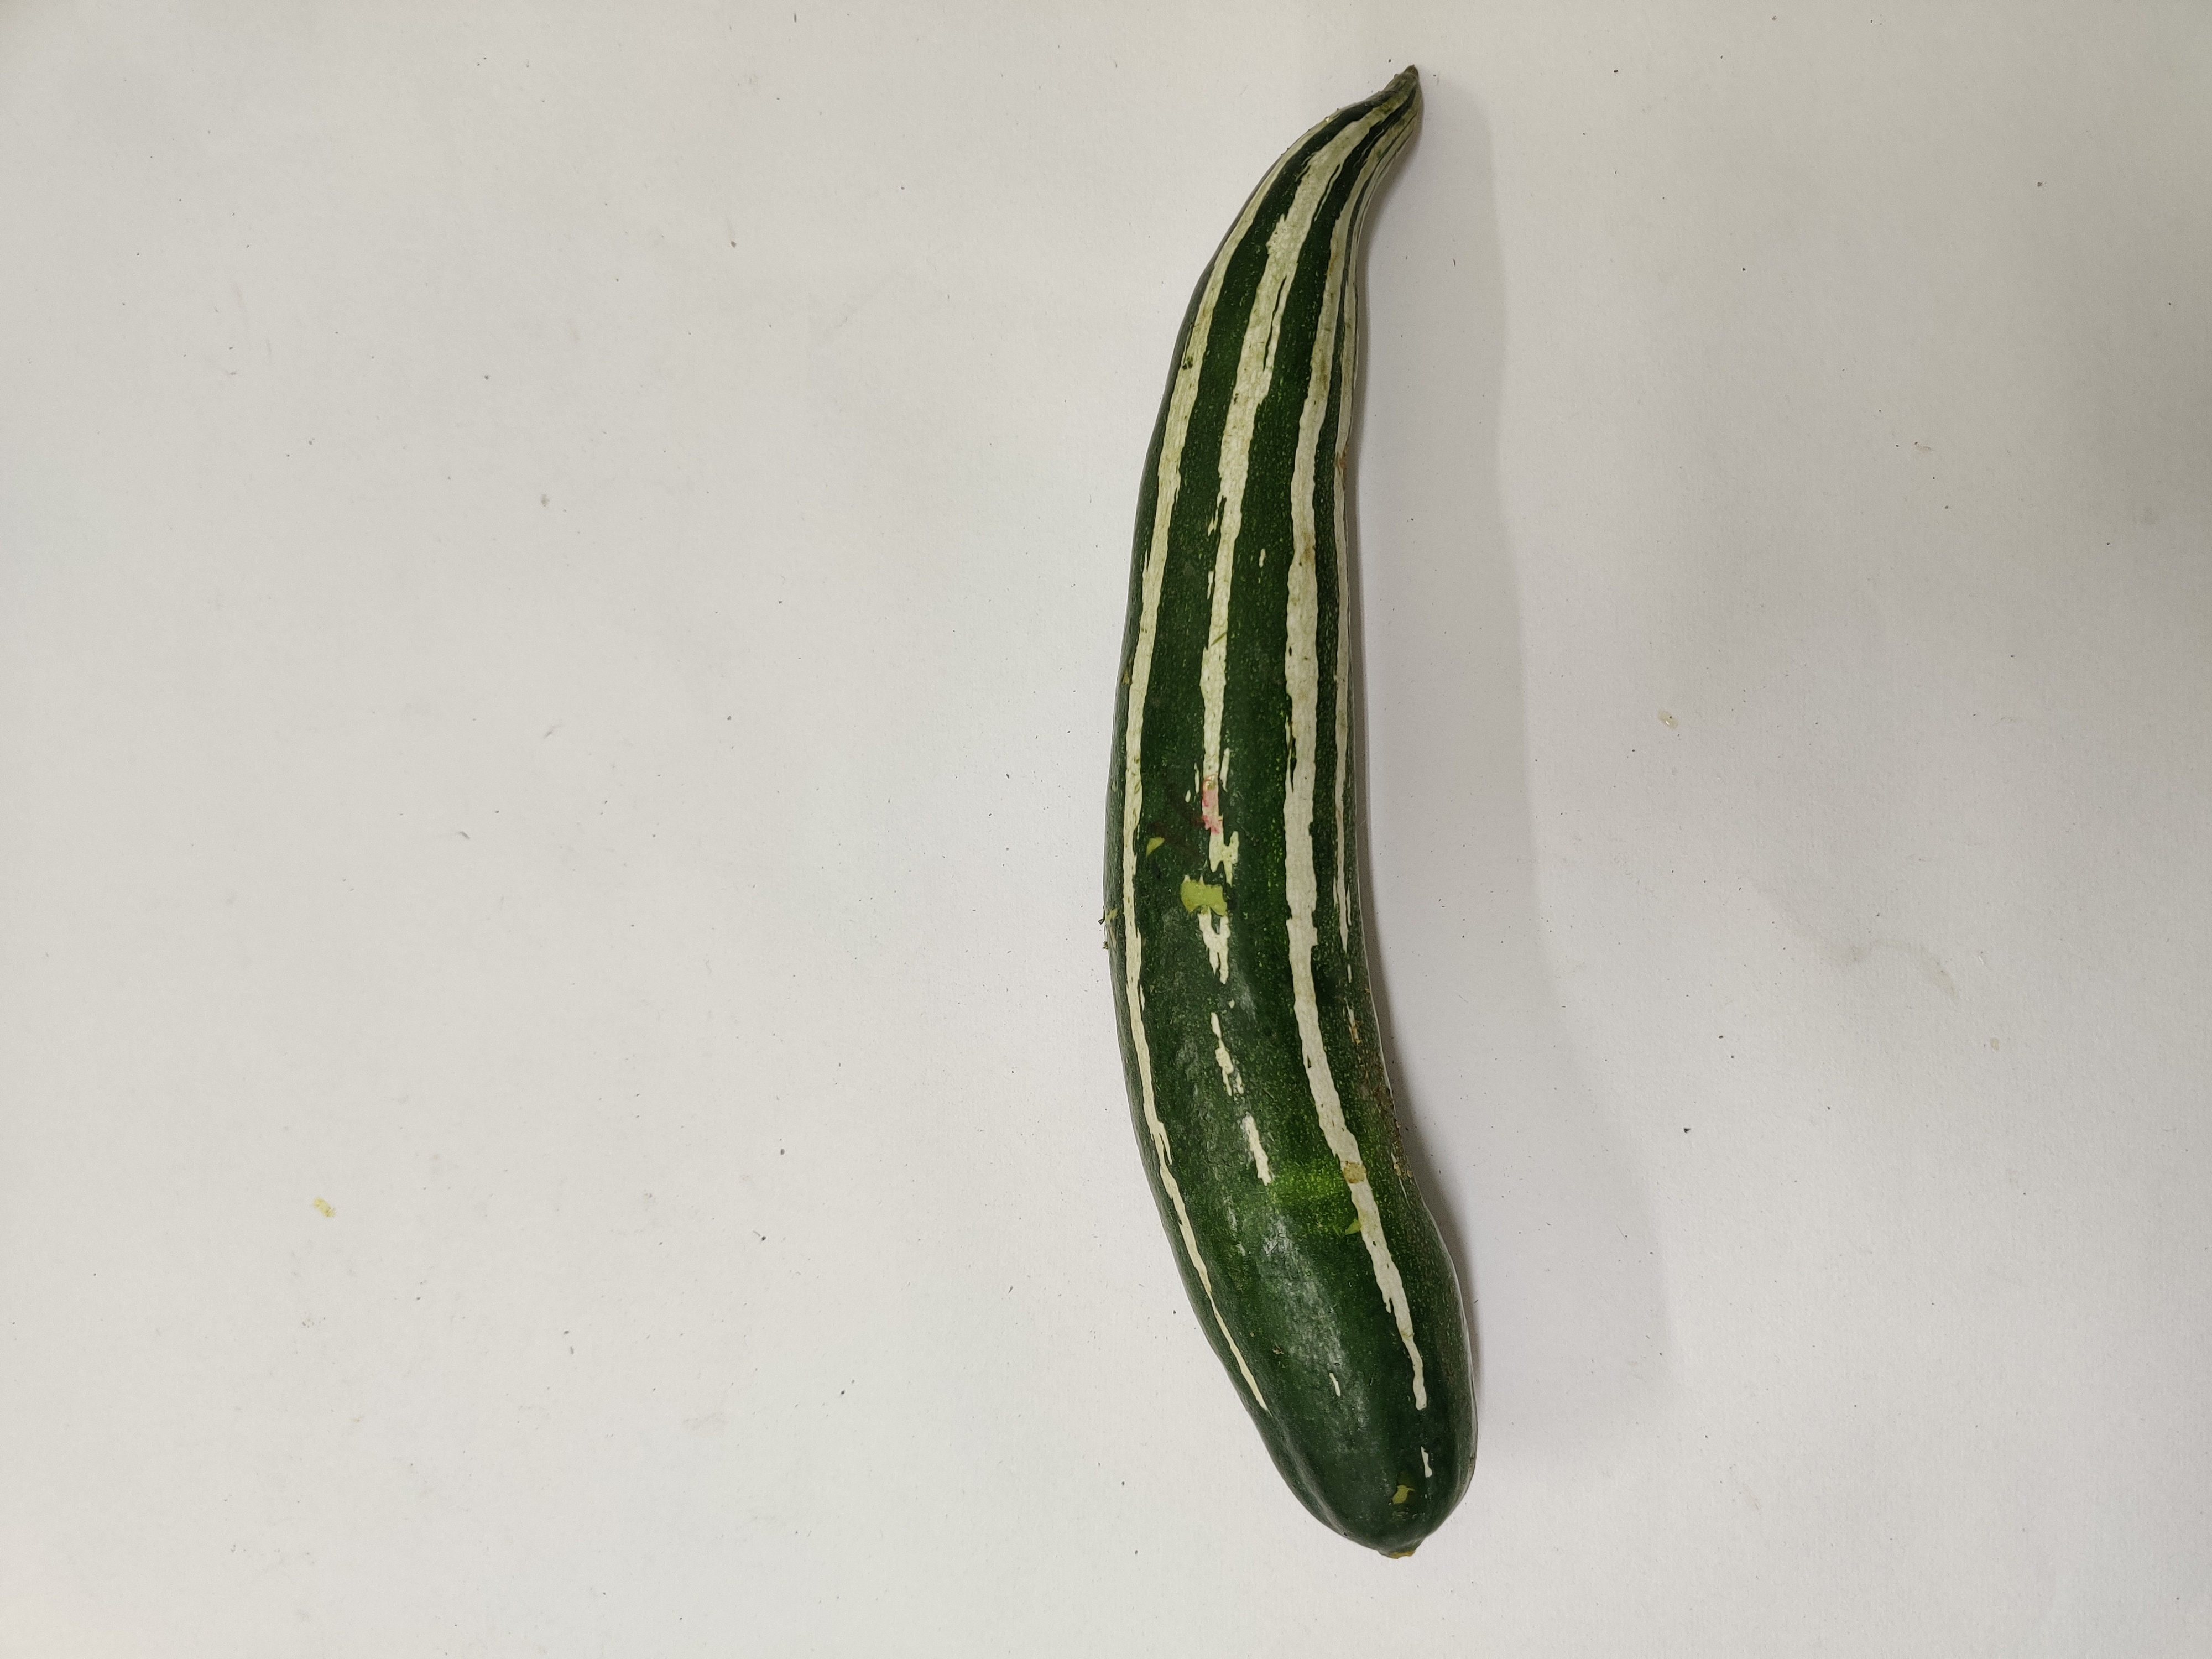
Crop: Snake Gourd
Condition: Fresh